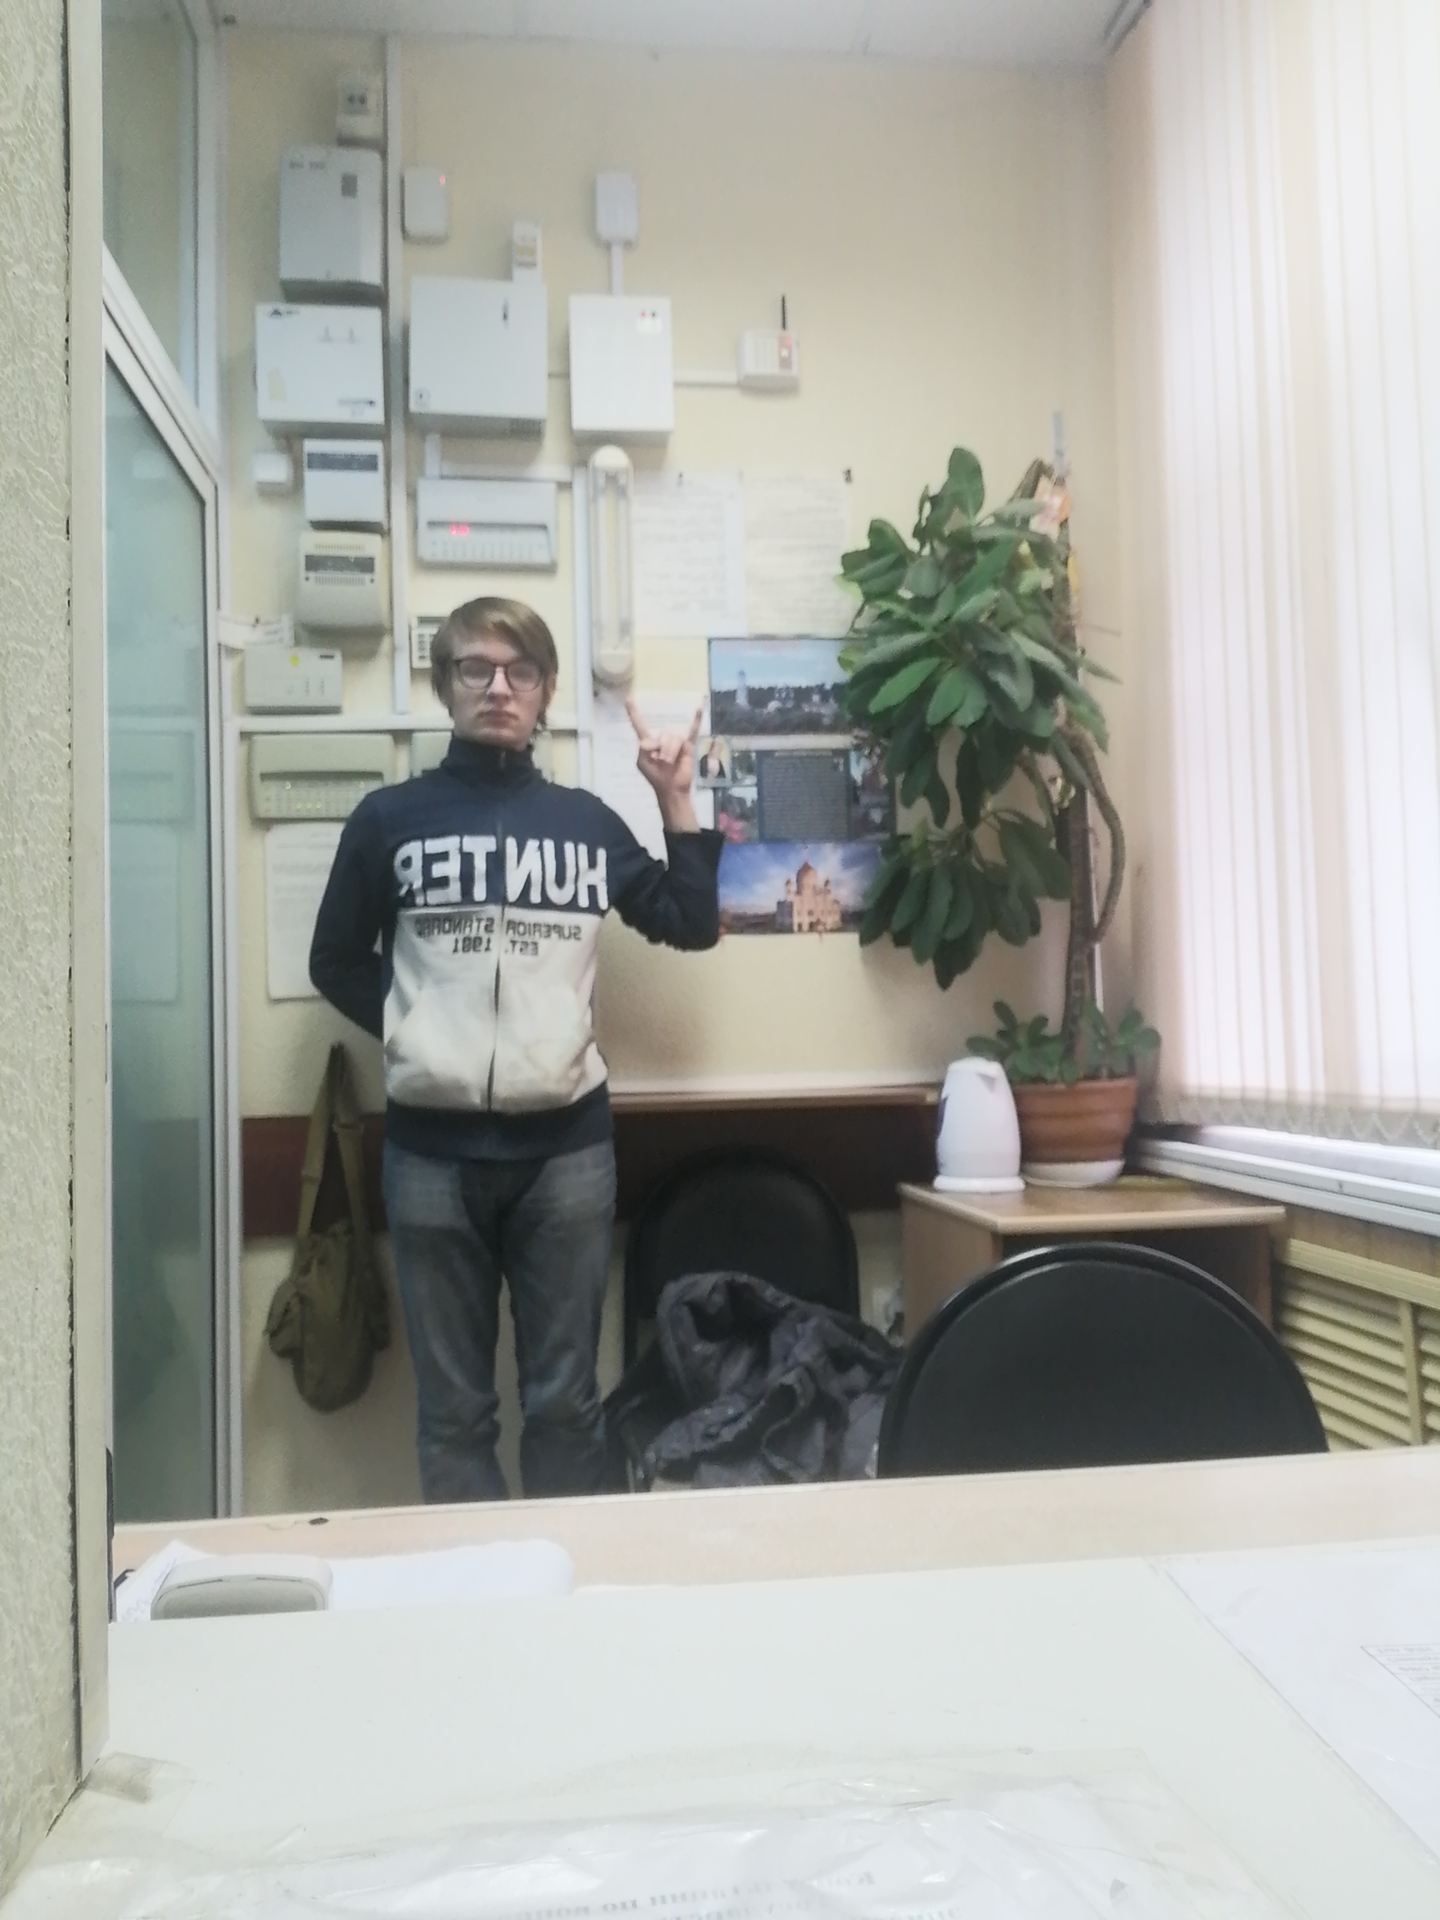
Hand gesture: rock